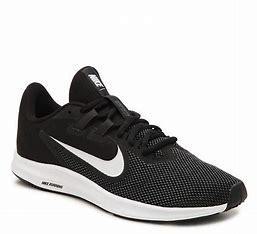
Brand: Nike
Model: Downshifter 9